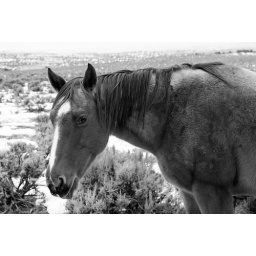
red horse near canyonlands bw